Federico Bernardeschi

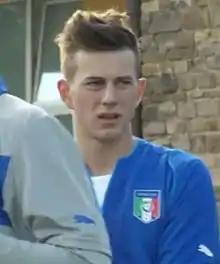
Bernardeschi with Italy under-21s in 2014

Bernardeschi scored his first goal of the 2018–19 season in Juventus's opening Serie A match on 18 August 2018, netting the winner in a 3–2 away victory over Chievo in injury time. On 12 March 2019, Bernardeschi made a great sprint that resulted in a penalty kick in a 3–0 win over Atlético Madrid in the Champions League. In that match, he also made an assist.